Lodewijk Toeput

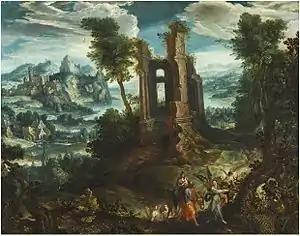
"The flight into Egypt"

While the date of his departure from his home country is not documented, it is believed the artist arrived around 1573–74 in Venice. According to Carlo Ridolfi's "Le maraviglie dell'Arte" (1648), Toeput initially worked in the studio of Tintoretto. Here he likely was in contact with his fellow countryman Paolo Fiammingo (Pauwels Franck), who was also residing and working in Venice. The artists may actually have met in Tintoretto's workshop.